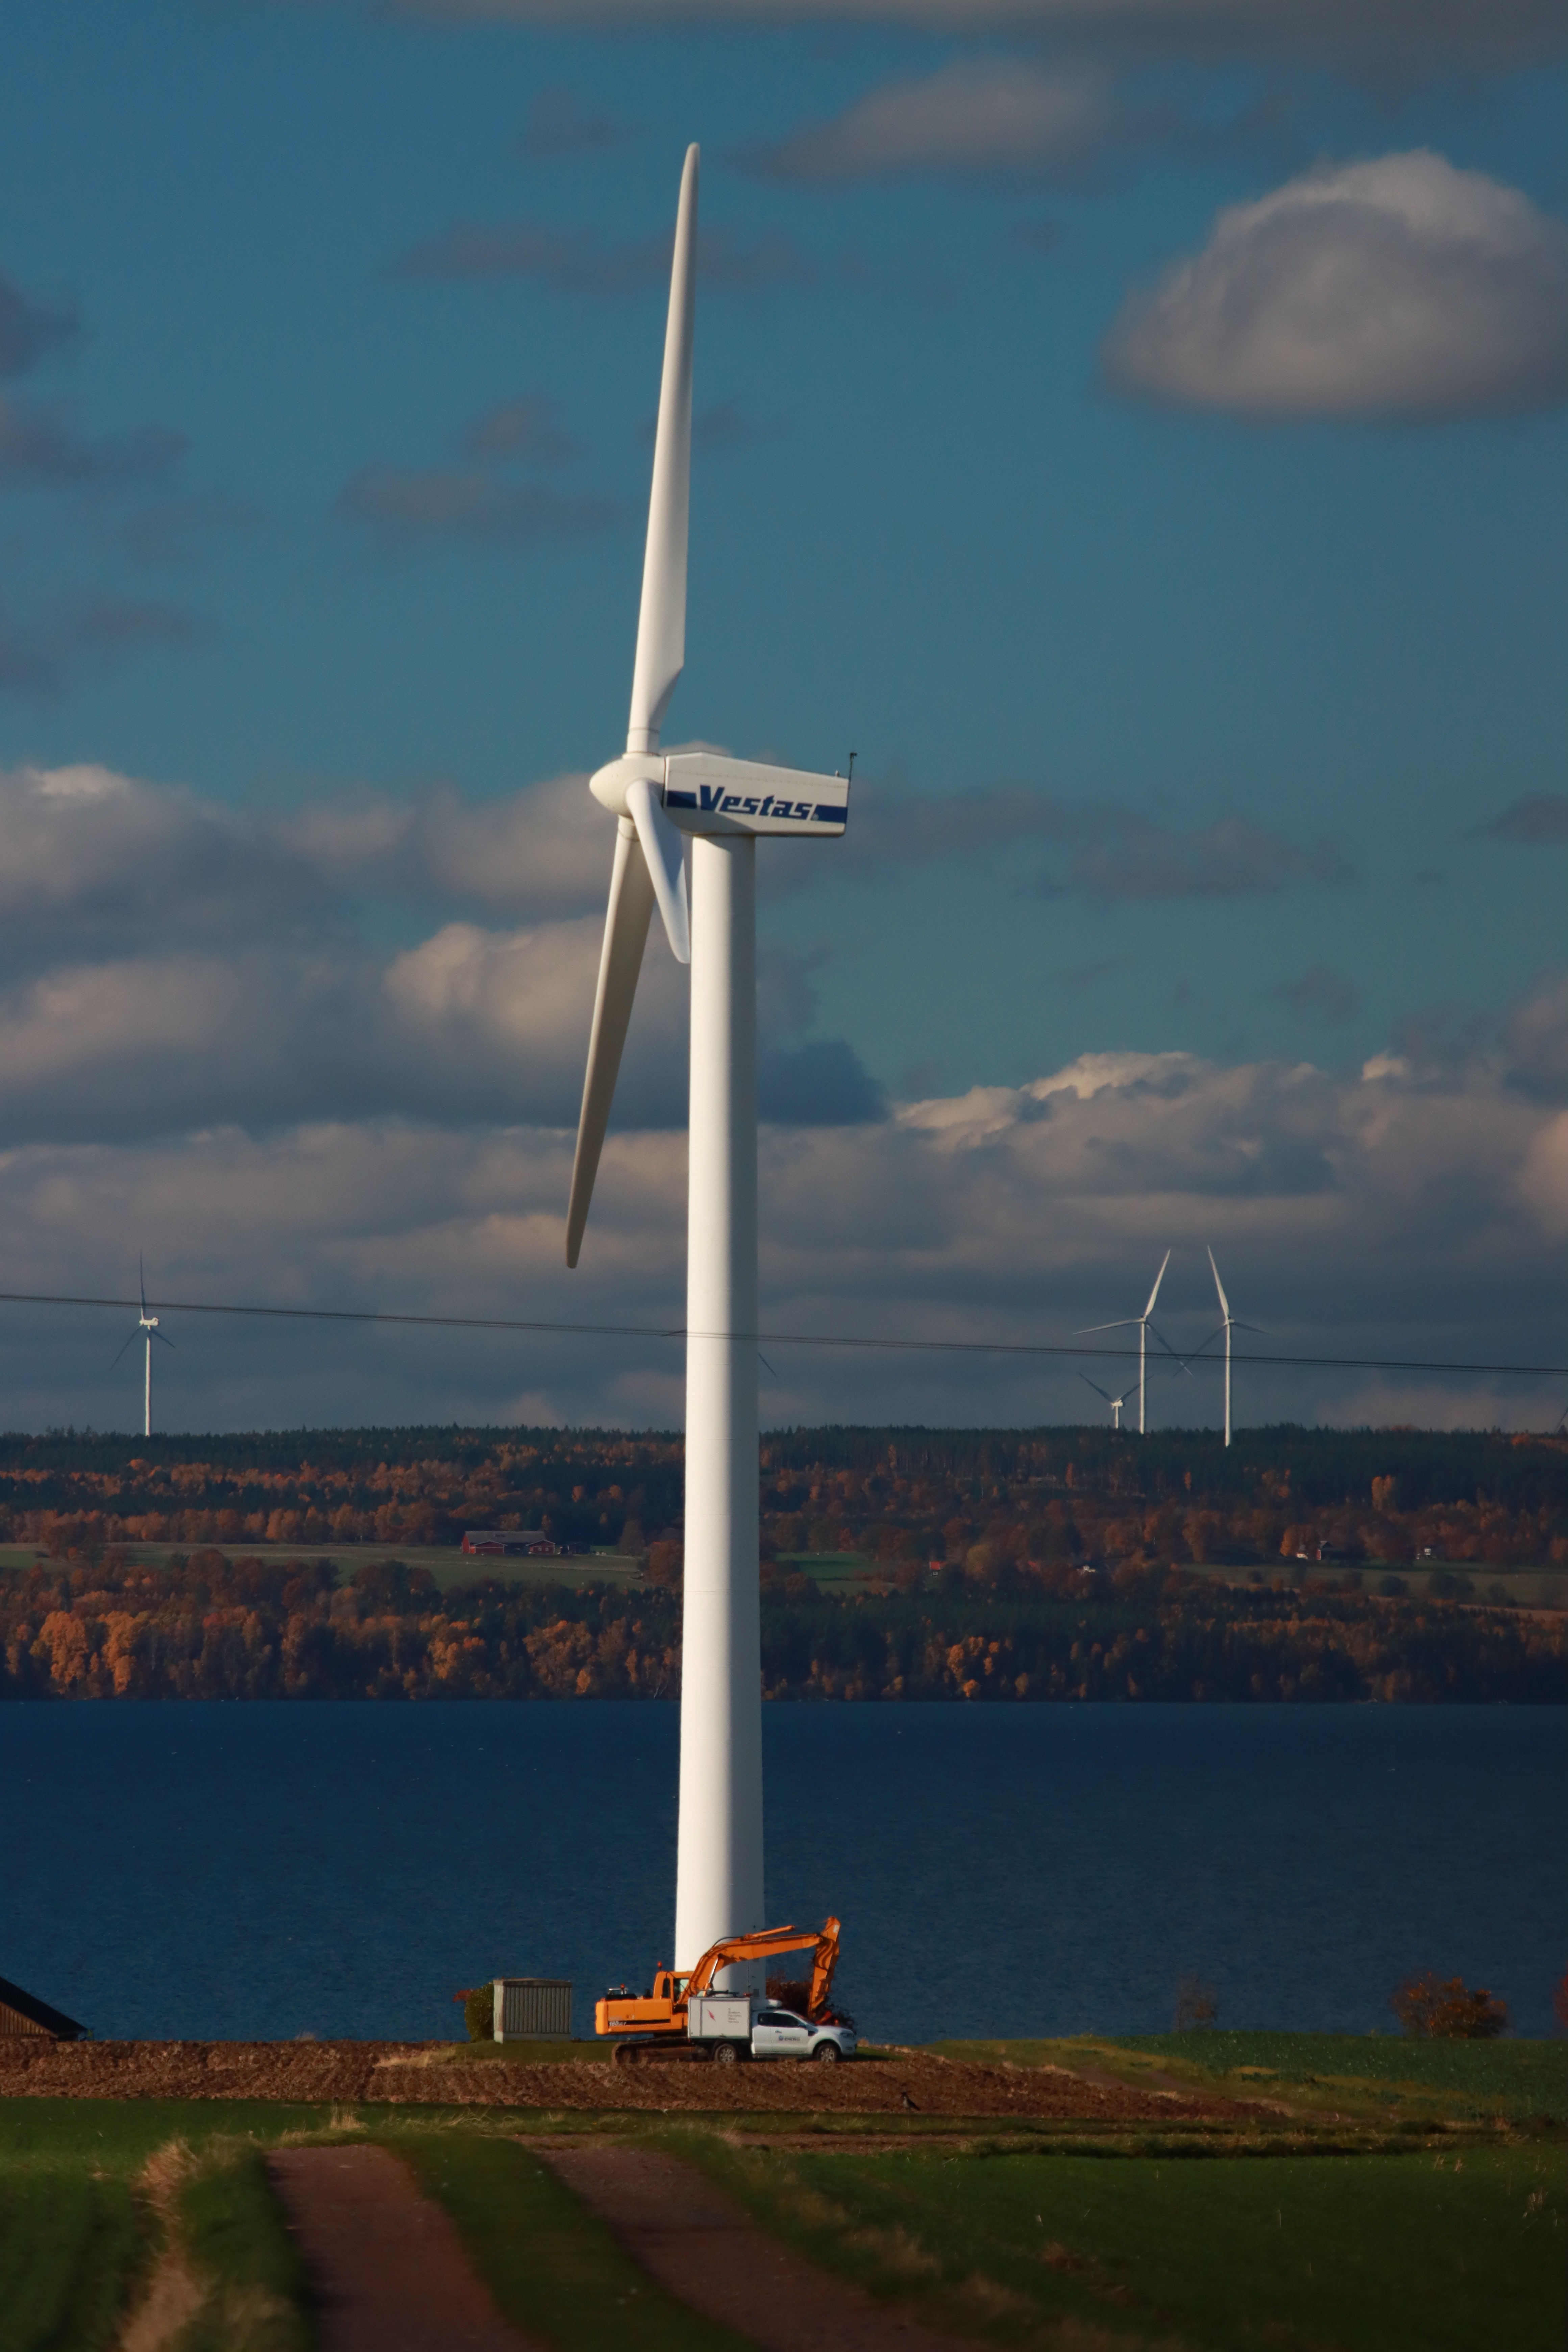
natural, sky, windmill, cloud, water, ecoregion, nature, natural environment, wind farm, wind turbine, natural landscape, atmospheric phenomenon, turbine, morning, wind, grassland, landscape, horizon, lake, machine, public utility, electricity, field, propeller, rotor, tree, composite material, wheel, prairie, grass, pole, cumulus, reservoir, art